Gerard von Brucken Fock

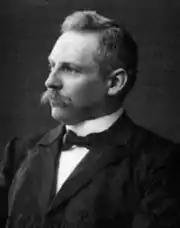
Gerard von Brucken Fock as photographed by Koenc & Büttinghausen in Amsterdam on 16 May 1906.

Gerardus Hubertus Galenus von Brucken Fock (28 December 1859 – 15 August 1935) was a nineteenth-century classical Dutch pianist who gave up his career as a performer to compose and paint.